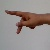
The image shows a hand gesture representing the letter 'P' in Indian Sign Language.